Lightweighting

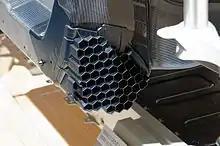
Lightweight materials such as carbon fiber are increasingly being used in cars and trucks to decrease weight while preserving strength, as shown here in this car bumper, as an example of "Lightweighting".

Lightweighting is a concept in the auto industry about building cars and trucks that are less heavy as a way to achieve better fuel efficiency, battery range, acceleration, braking and handling. In addition, lighter vehicles can tow and haul larger loads because the engine is not carrying unnecessary weight. Excessive vehicle weight is also a contributing factor to particulate emissions from tyre and brake wear.